Kenley Jansen

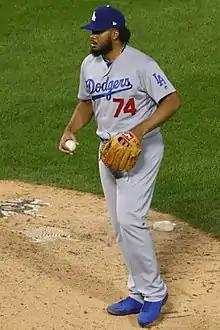
Jansen with the Los Angeles Dodgers in 2017

Jansen began 2013 as the setup man in the bullpen but resumed the role as closer when League struggled. He pitched in 75 games with a 4–3 record, 1.88 ERA and 28 saves. He did not allow any runs in three appearances in the 2013 National League Division Series (NLDS) against the Atlanta Braves but was less effective in the Championship Series (NLCS) against the Cardinals, allowing two runs in two innings.